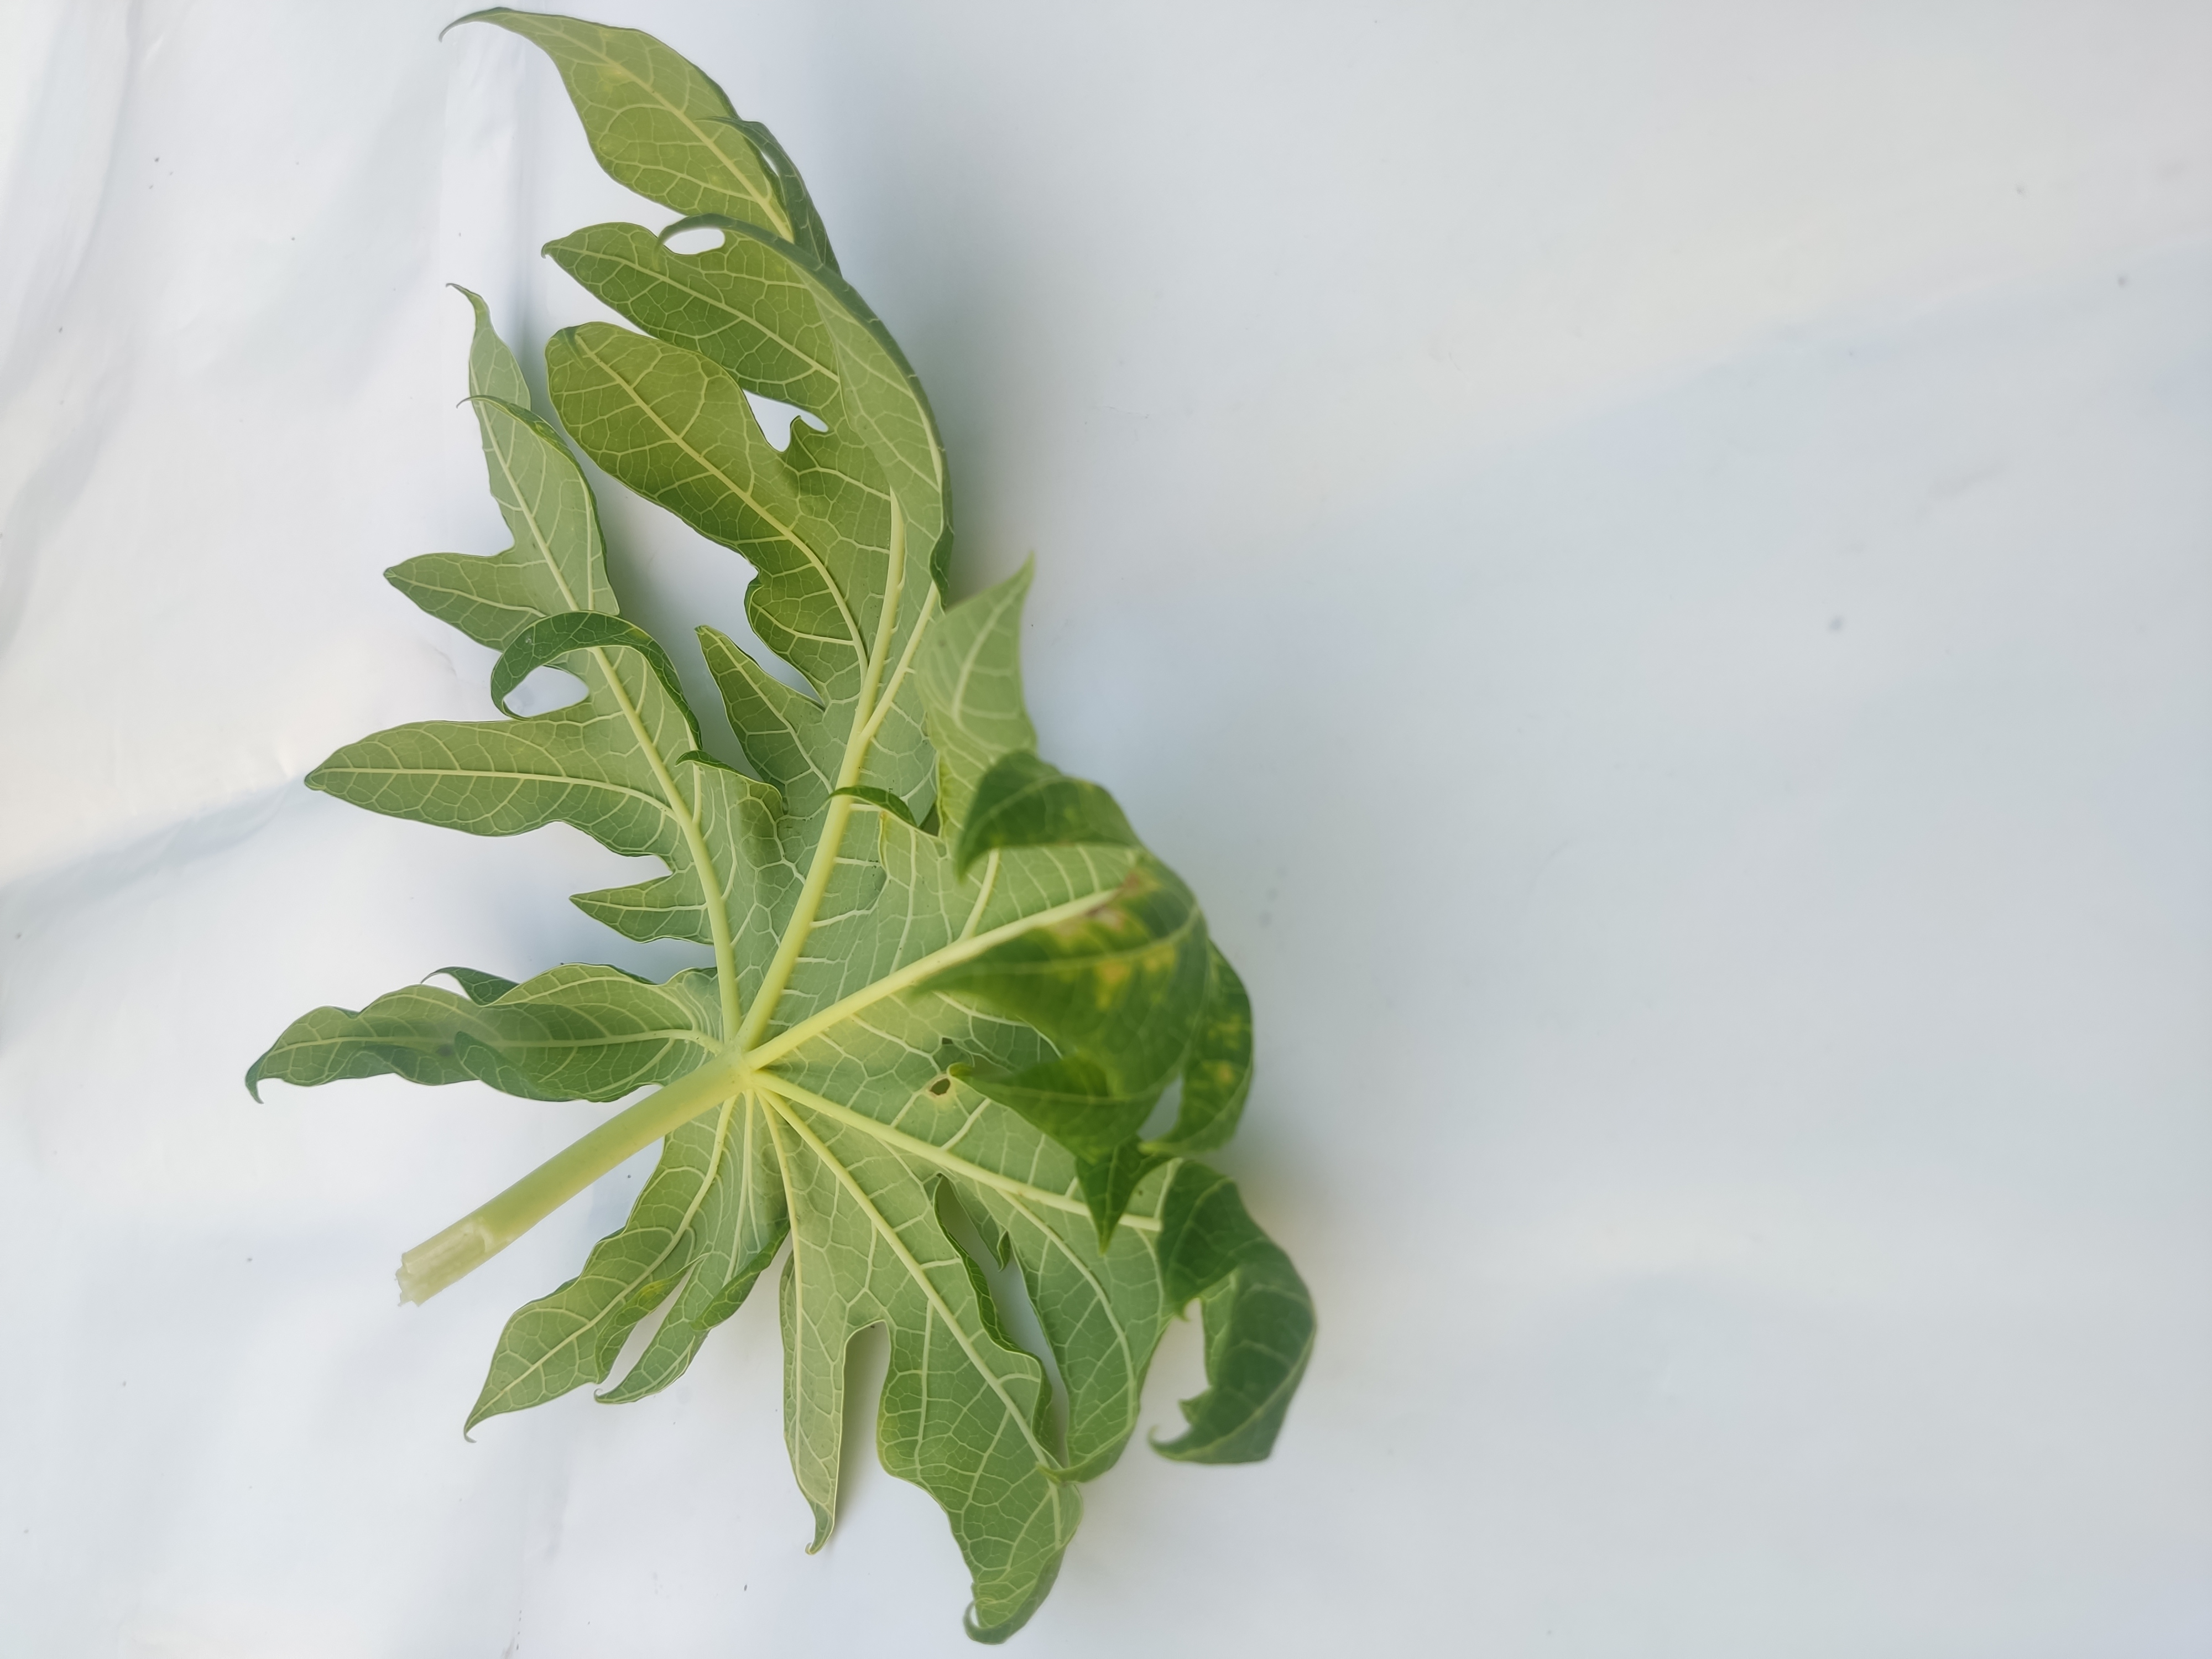
Label: Leaf Curl